BBC Local Radio

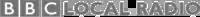
Former BBC Local Radio logo, used from 2008 to 2020

The popularity of pirate radio was to challenge a then very "stiff" and blinkered management at the BBC. The most prominent concession by the BBC was the creation of BBC Radio 1 to satisfy the ever-demanding new youth culture with their thirst for new, popular music. The other, however, was that these pirate radio stations were, in some cases, local. As a result, BBC Local Radio began as an experiment.